Kumsusan Palace of the Sun

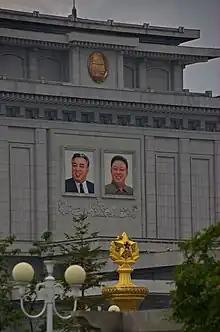
The portraits of the two leaders seen outside the palace.

Foreign visitors can access the palace only on an official government tour. Photography, videotaping, and smoking are not permitted anywhere inside the palace. The palace plaza, though, is open all week, and is a venue for national rallies.